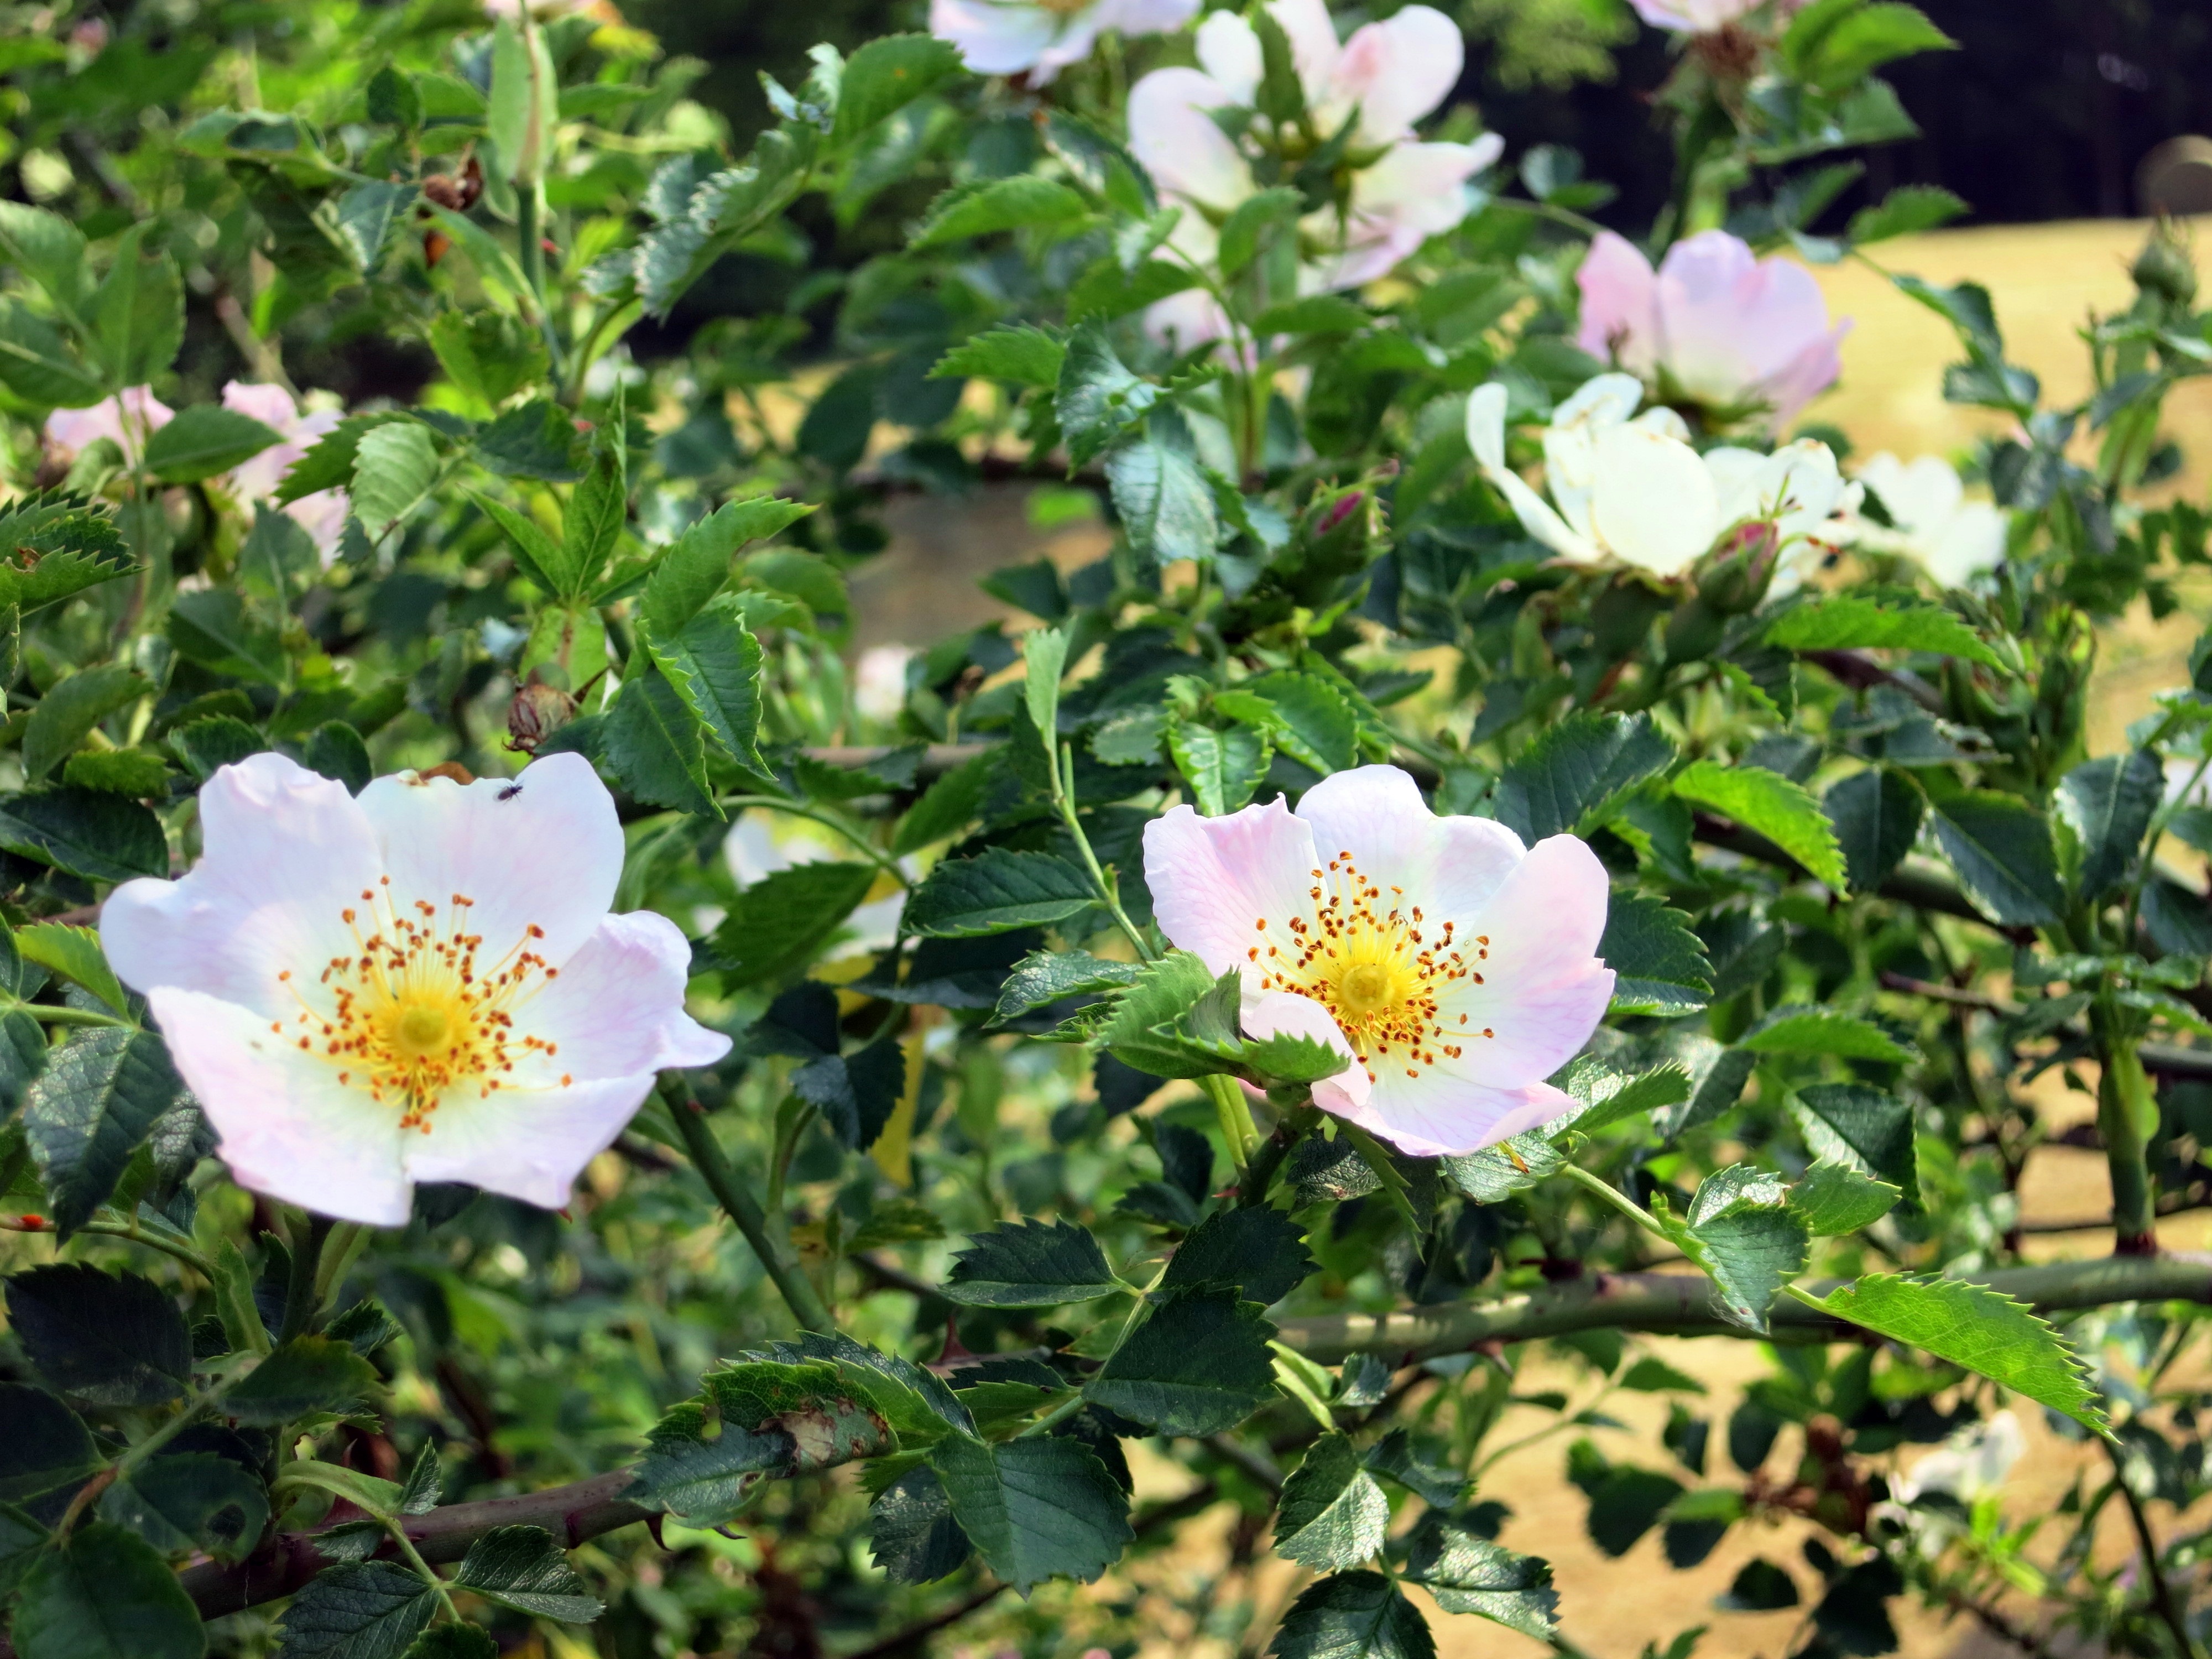
blossom, plant, flower, petal, bloom, bush, rose, botany, garden, flora, shrub, floribunda, wild rose, rose hip, dog rose, rosa canina, flowering plant, garden roses, rose family, burnet rose, land plant, rose order, rosa rubiginosa, rosa wichuraiana